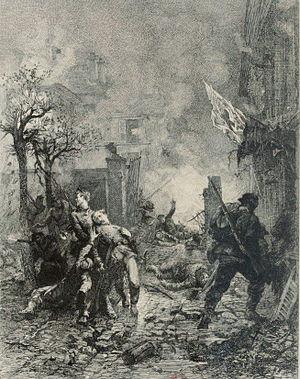
Mort d'Ernest Baroche, commandant du 12e bataillon de mobiles de la Seine au Bourget, 28, 29, 30 octobre 1870
Ernest Baroche né à Paris le 23 août 1829 à Paris et tué au Bourget le 30 octobre 1870, est un haut fonctionnaire, homme politique et écrivain français.